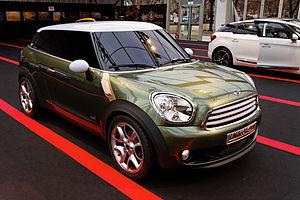
Mini Paceman